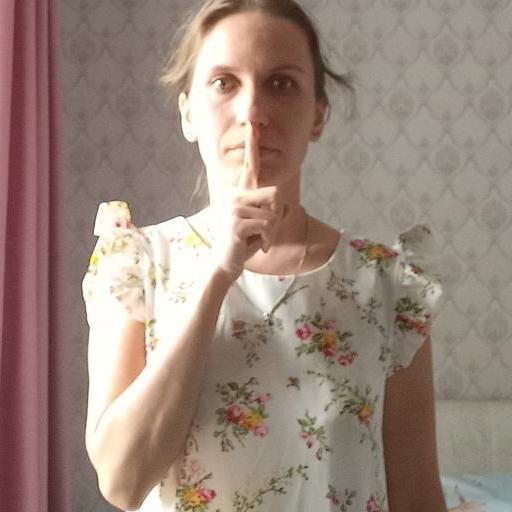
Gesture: mute